Climate of the European Union

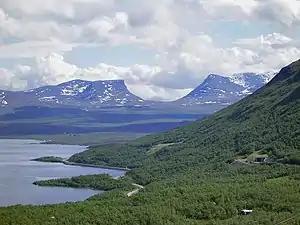
Lapporten in Abisko National Park, Sweden

The Northern countries of the European Union experiences some of the most extreme variations in daylight length on the planet, with the sun never setting for part of each summer and never rising for part of each winter north of the Arctic Circle. This phenomenon is a result of the region's high latitude and axial tilt of the Earth.